Sweeney Todd: The Demon Barber of Fleet Street (2007 film)

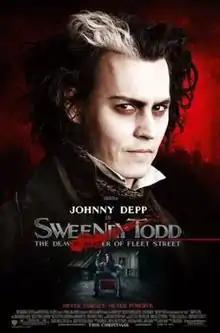
American theatrical release poster

Sweeney Todd: The Demon Barber of Fleet Street is a 2007 Gothic musical slasher film directed by Tim Burton from a screenplay by John Logan, based on the stage musical by Stephen Sondheim and Hugh Wheeler, which in turn is based on the 1970 play "Sweeney Todd" by Christopher Bond. The film retells the melodramatic Victorian tale of Sweeney Todd (Johnny Depp), an English barber and serial killer. After arriving in London, Todd begins seeking revenge on Judge Turpin (Alan Rickman) who wrongfully convicted and exiled him in order to steal his wife. Sweeney Todd commits serial murders on his customers and, with the help of his accomplice, Mrs. Lovett (Helena Bonham Carter), processes their corpses into meat pies.